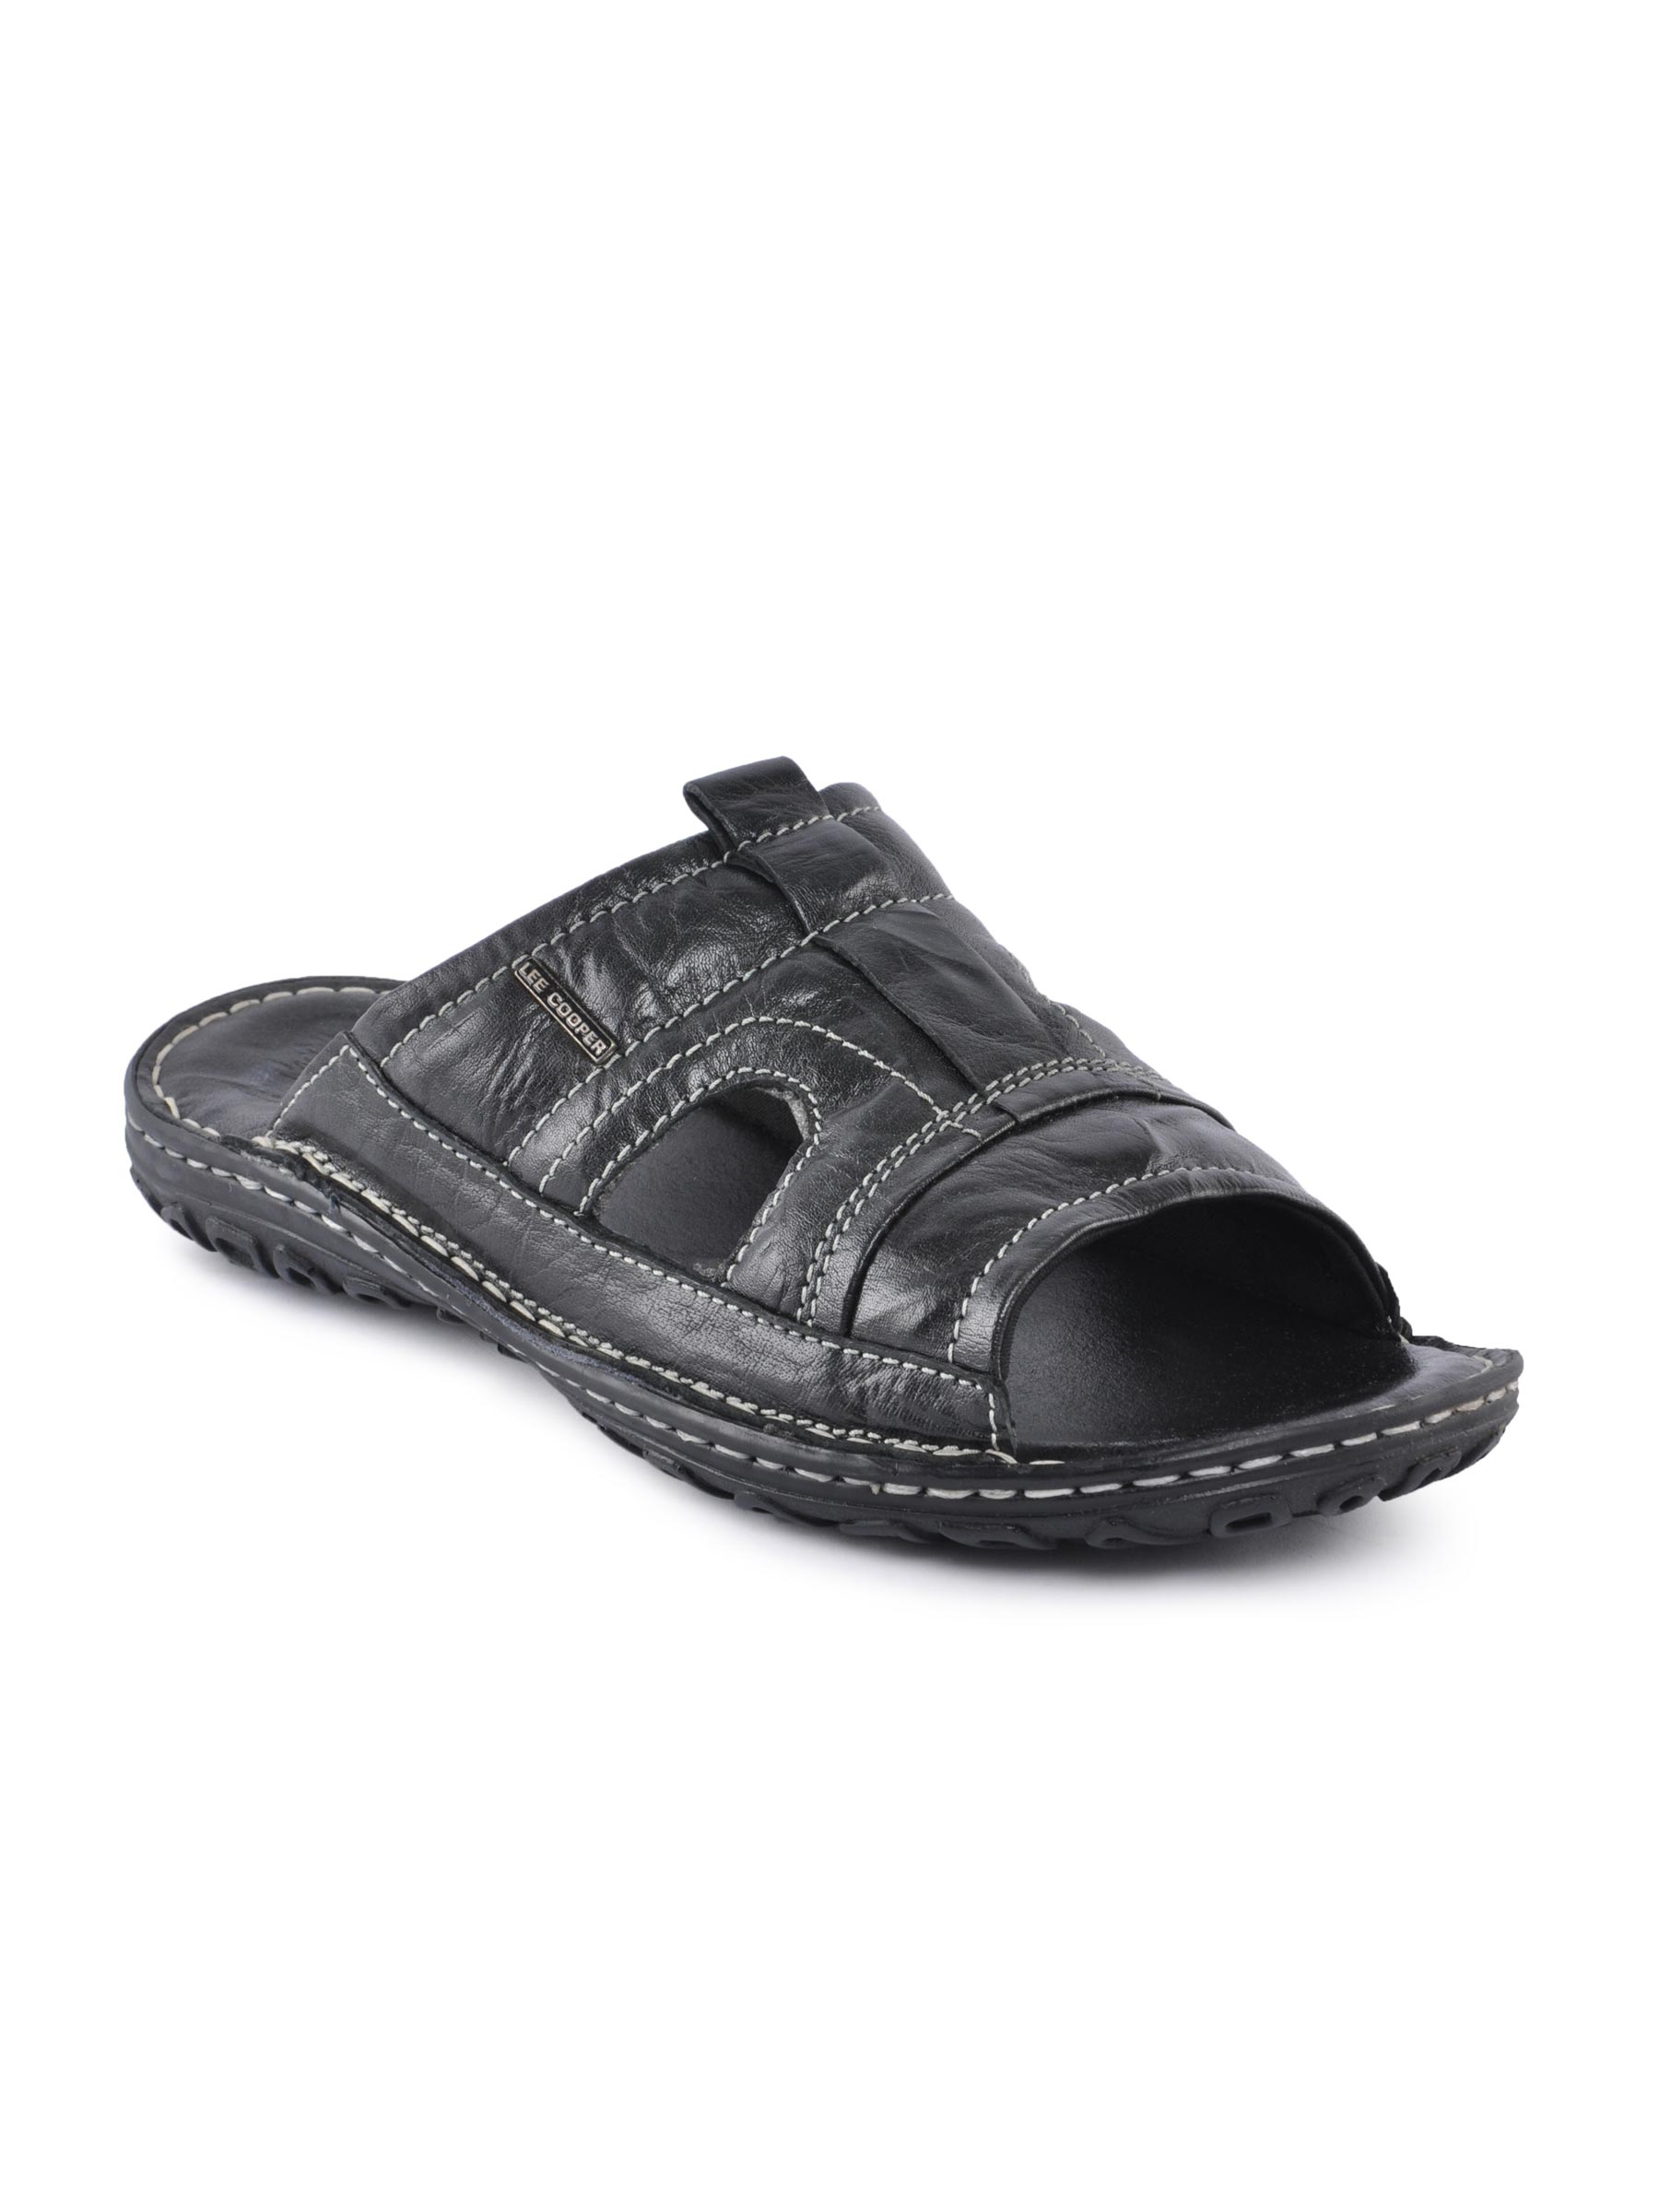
Lee Cooper Men Classic Black Sandals
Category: Footwear / Sandal / Sandals
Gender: Men
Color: Black
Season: Fall 2011
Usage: Casual